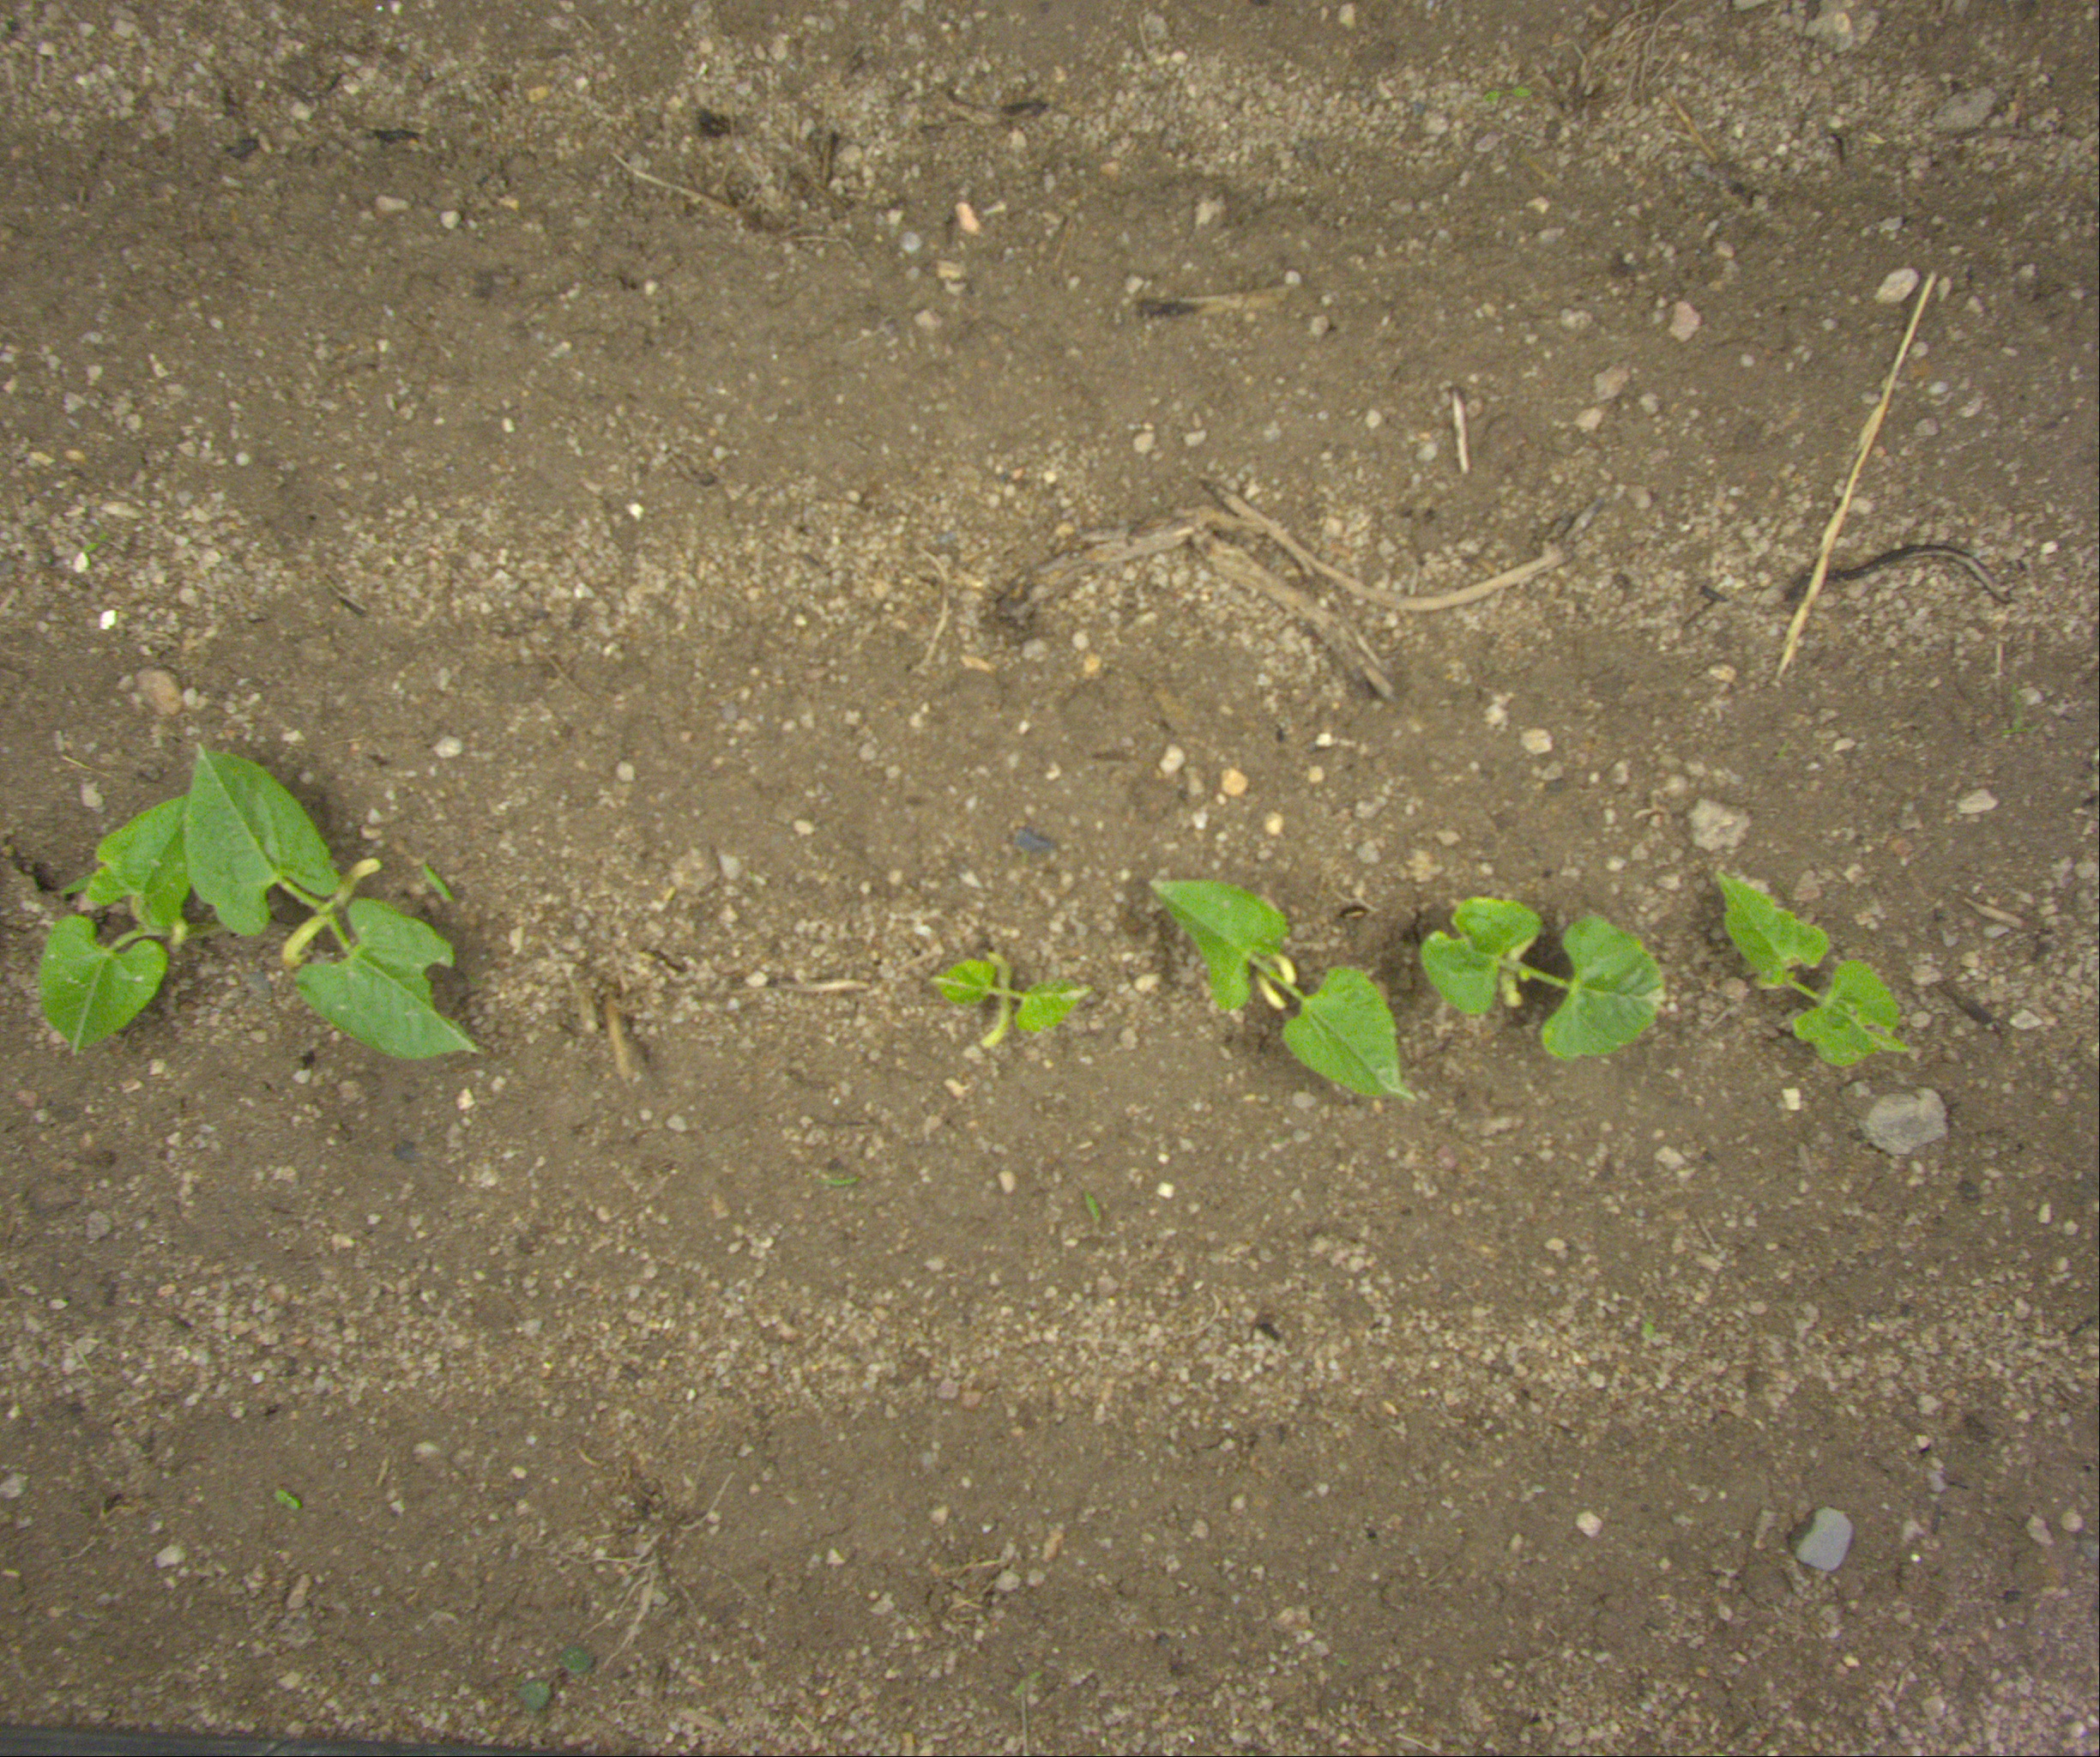
Crop: bean
Objects: bean, bean, bean, bean, bean, bean, stem_bean, stem_bean, stem_bean, stem_bean, stem_bean, stem_bean